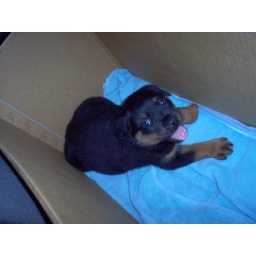
Addy in her box on the way home